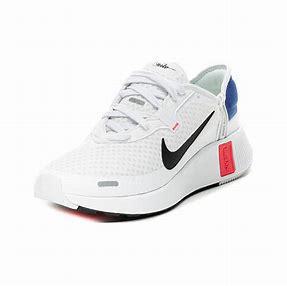
Brand: Nike
Model: Reposto